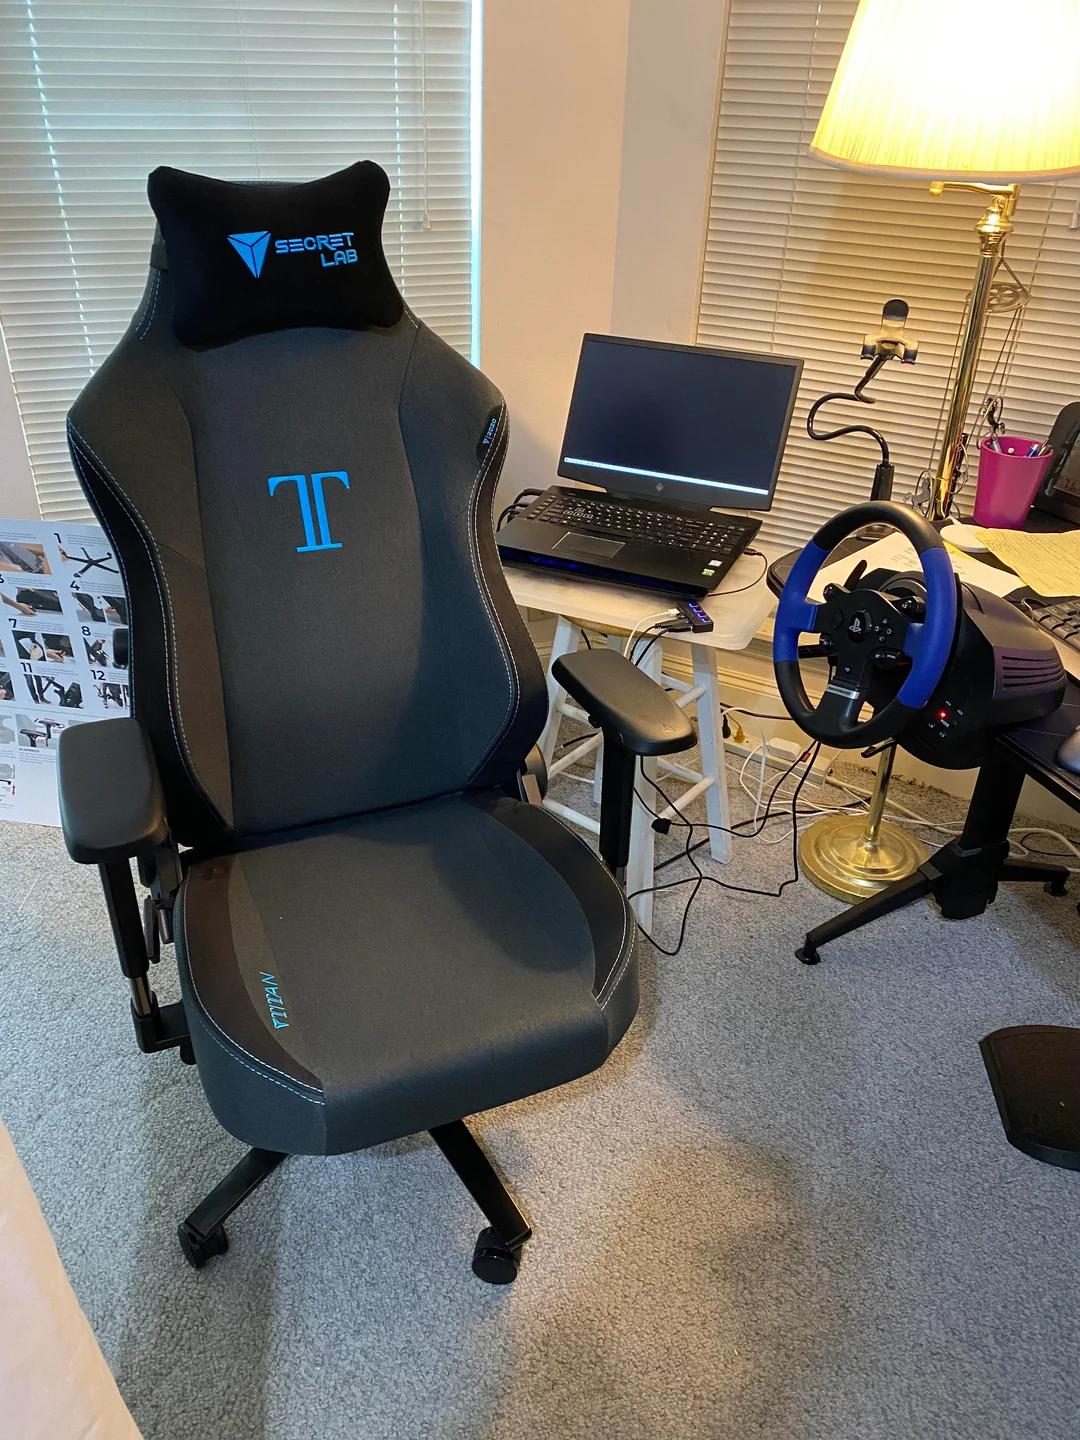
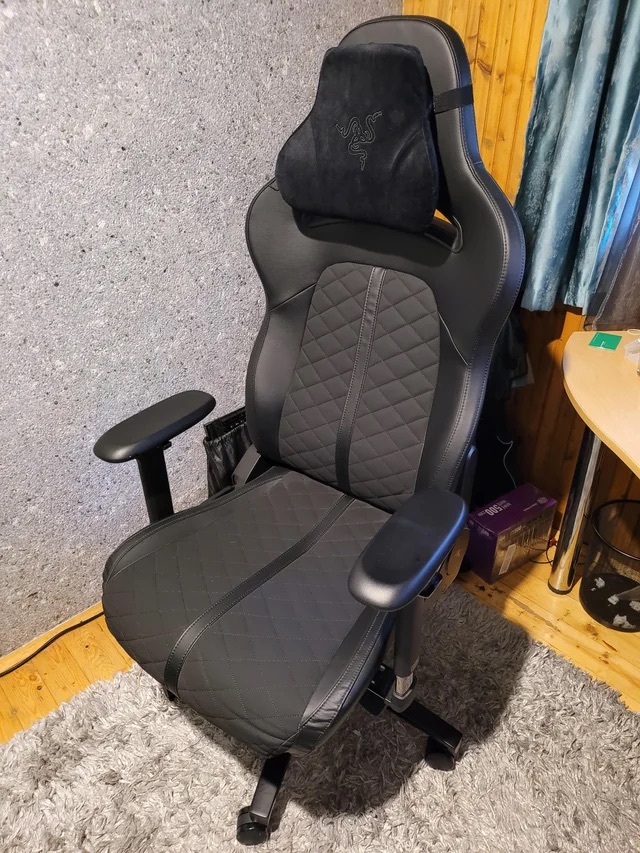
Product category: items_chair
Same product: no